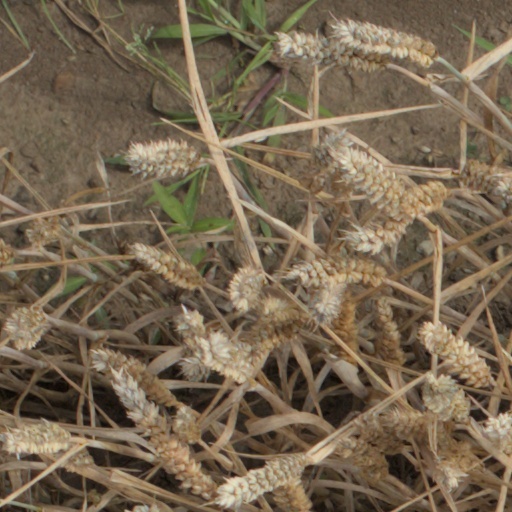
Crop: wheat